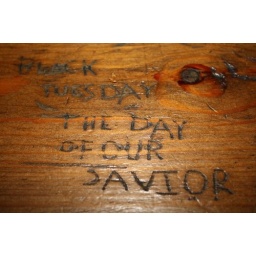
Scratched into a table in a bar called Delirium in Brussels